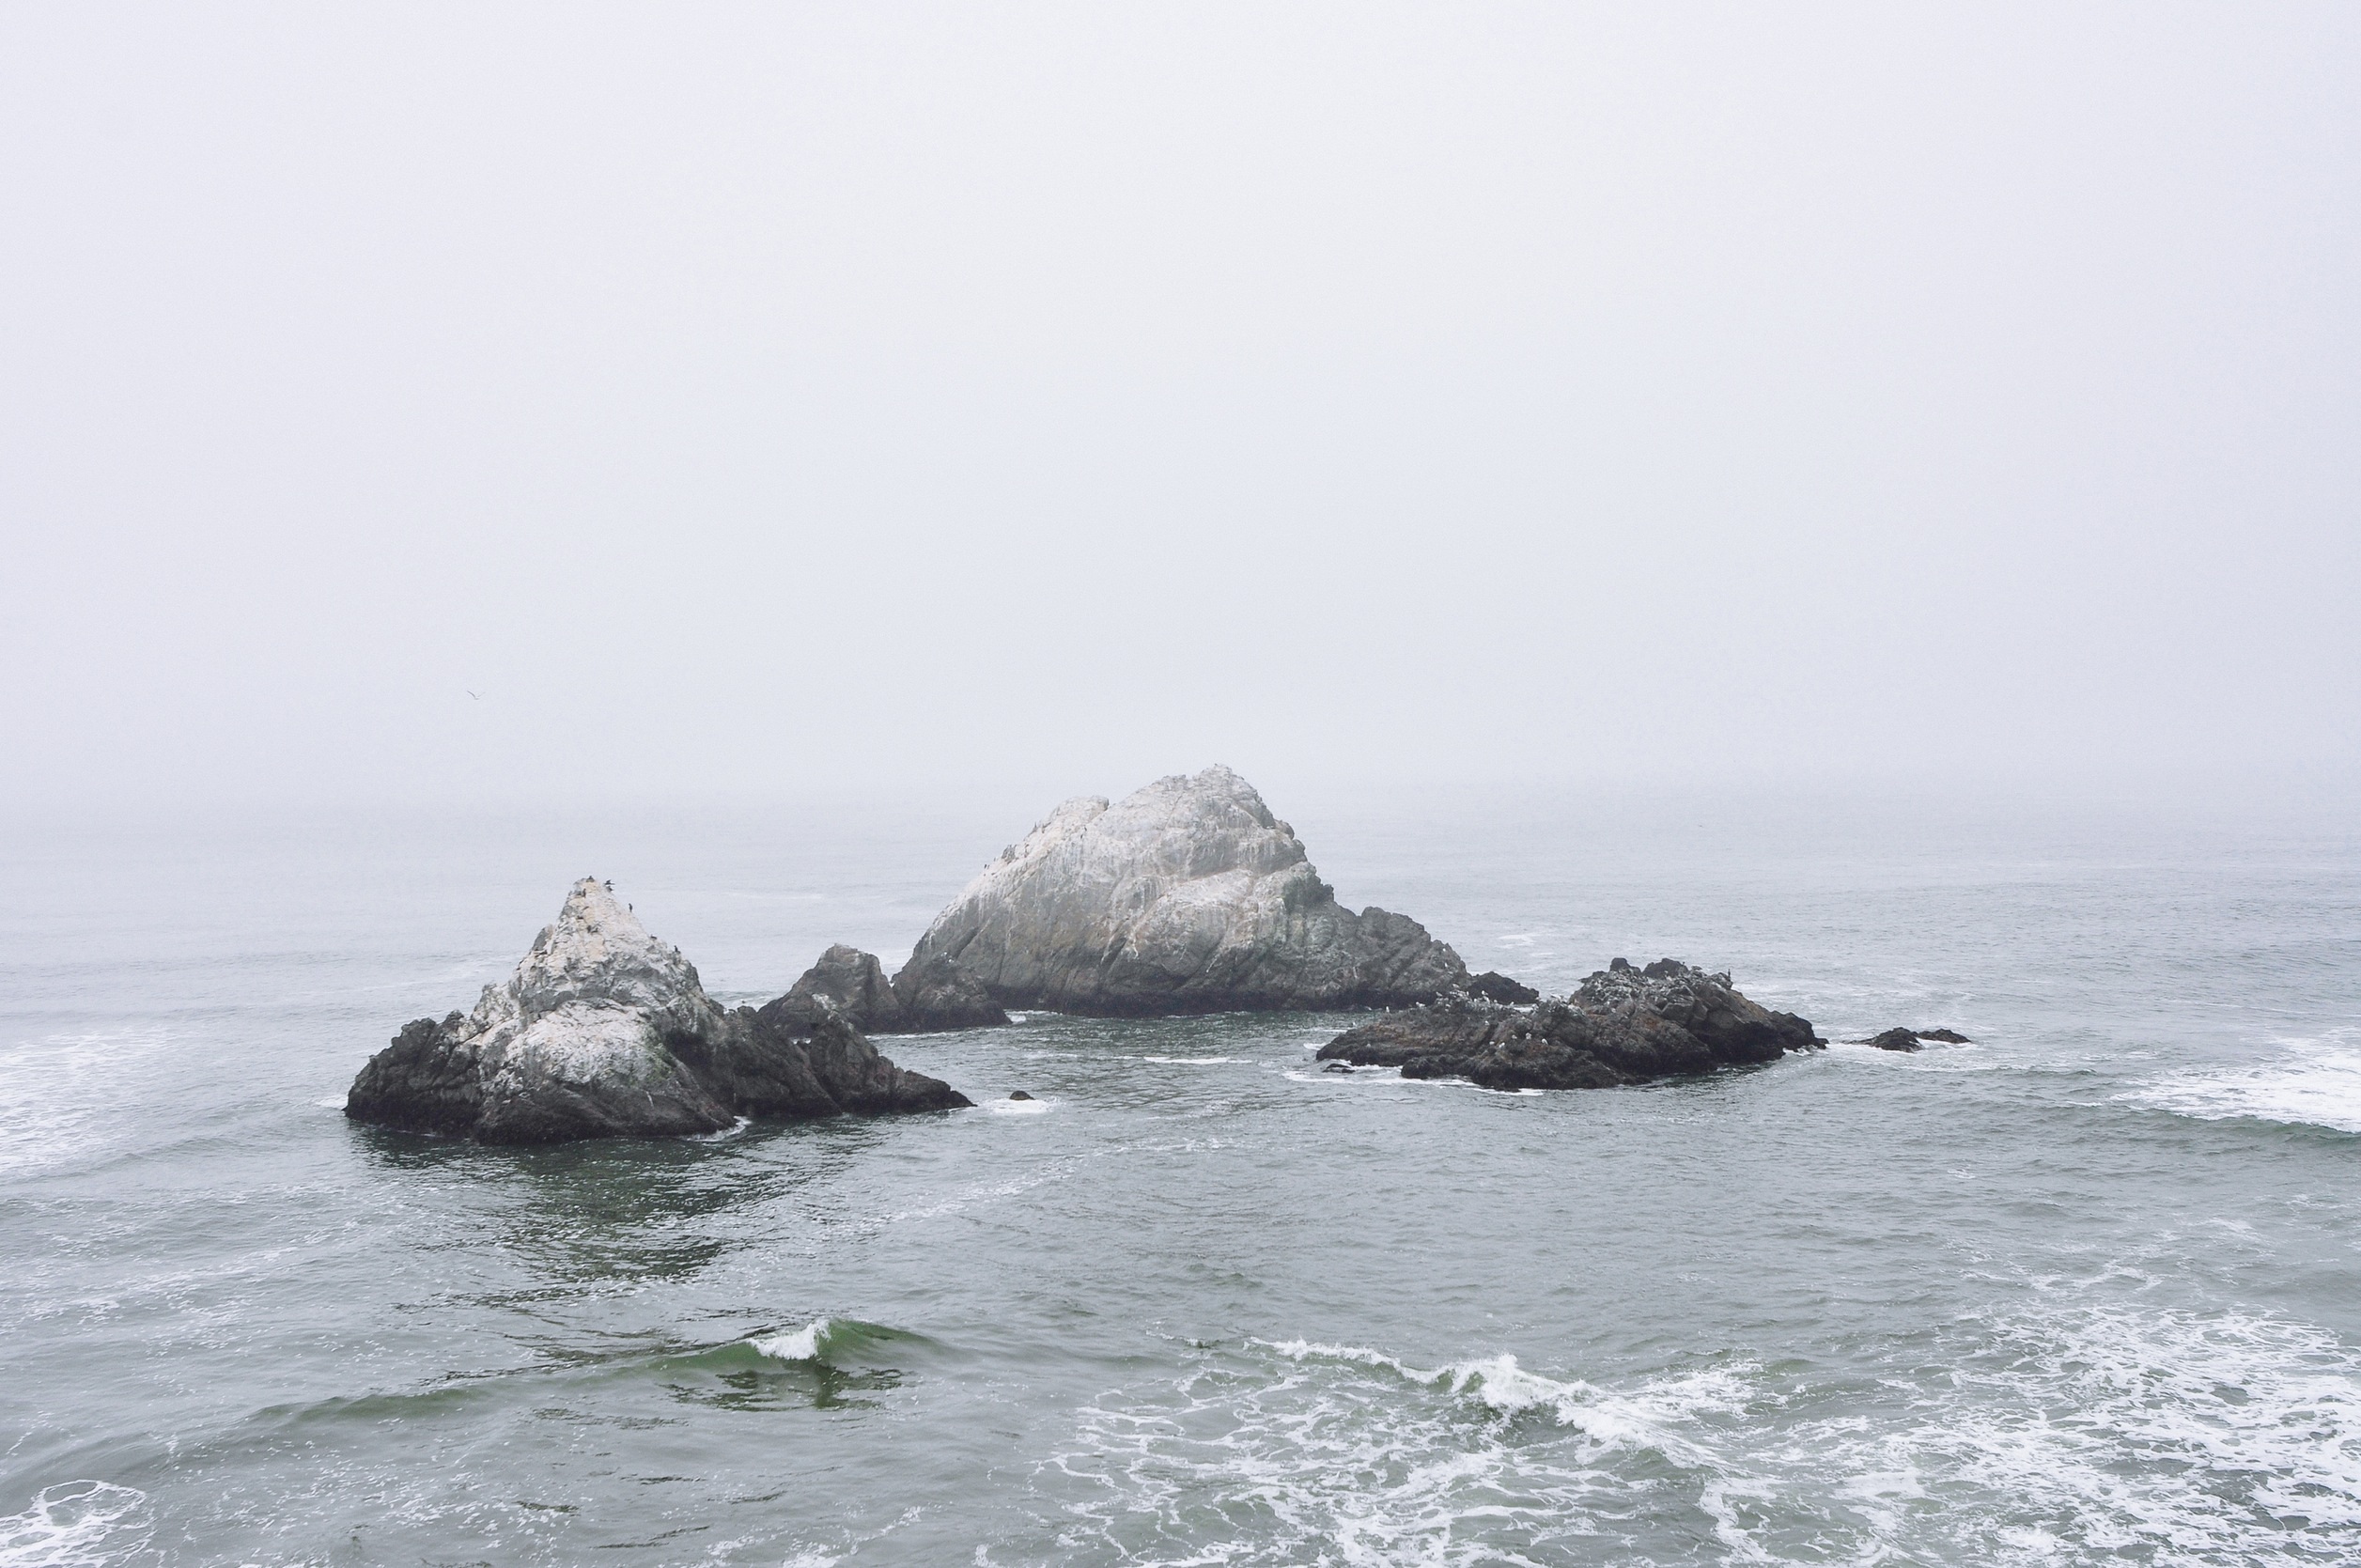
beach, sea, coast, water, rock, ocean, horizon, fog, cloudy, shore, wave, cliff, weather, bay, terrain, material, body of water, rocks, cape, islet, atmospheric phenomenon, wind wave